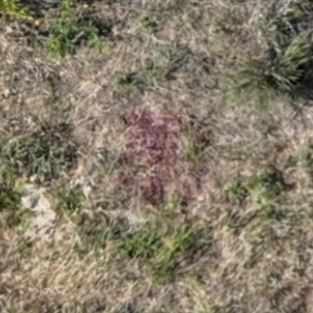
Month: july
Dye color: red
Dye concentration: low